Day of Reckoning (novel)

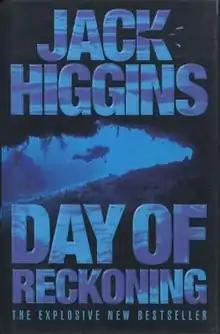
First edition (publ. HarperCollins)

Day Of Reckoning is a mafia-themed novel by Jack Higgins, first published in 2000. It is one of a series of books featuring the ex-IRA philosopher/killer Sean Dillon as the antihero. It debuted at No. 6 on the "Publishers Weekly" bestseller list for fiction.